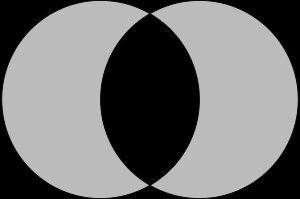
Le vesica piscis est l'intersection de deux cercles de même diamètre dont le centre de chacun fait partie de la circonférence de l'autre. Le nom veut dire littéralement en latin la vessie du poisson. Cette figure est aussi appelée mandorle.
La fleur de vie est une figure géométrique composée d'une juxtaposition de plusieurs cercles égaux, reliés centre-à-centre. Cette figure, utilisée comme un motif décoratif depuis des temps immémoriaux, forme un modèle semblable à une fleur avec une structure hexagonale symétrique.